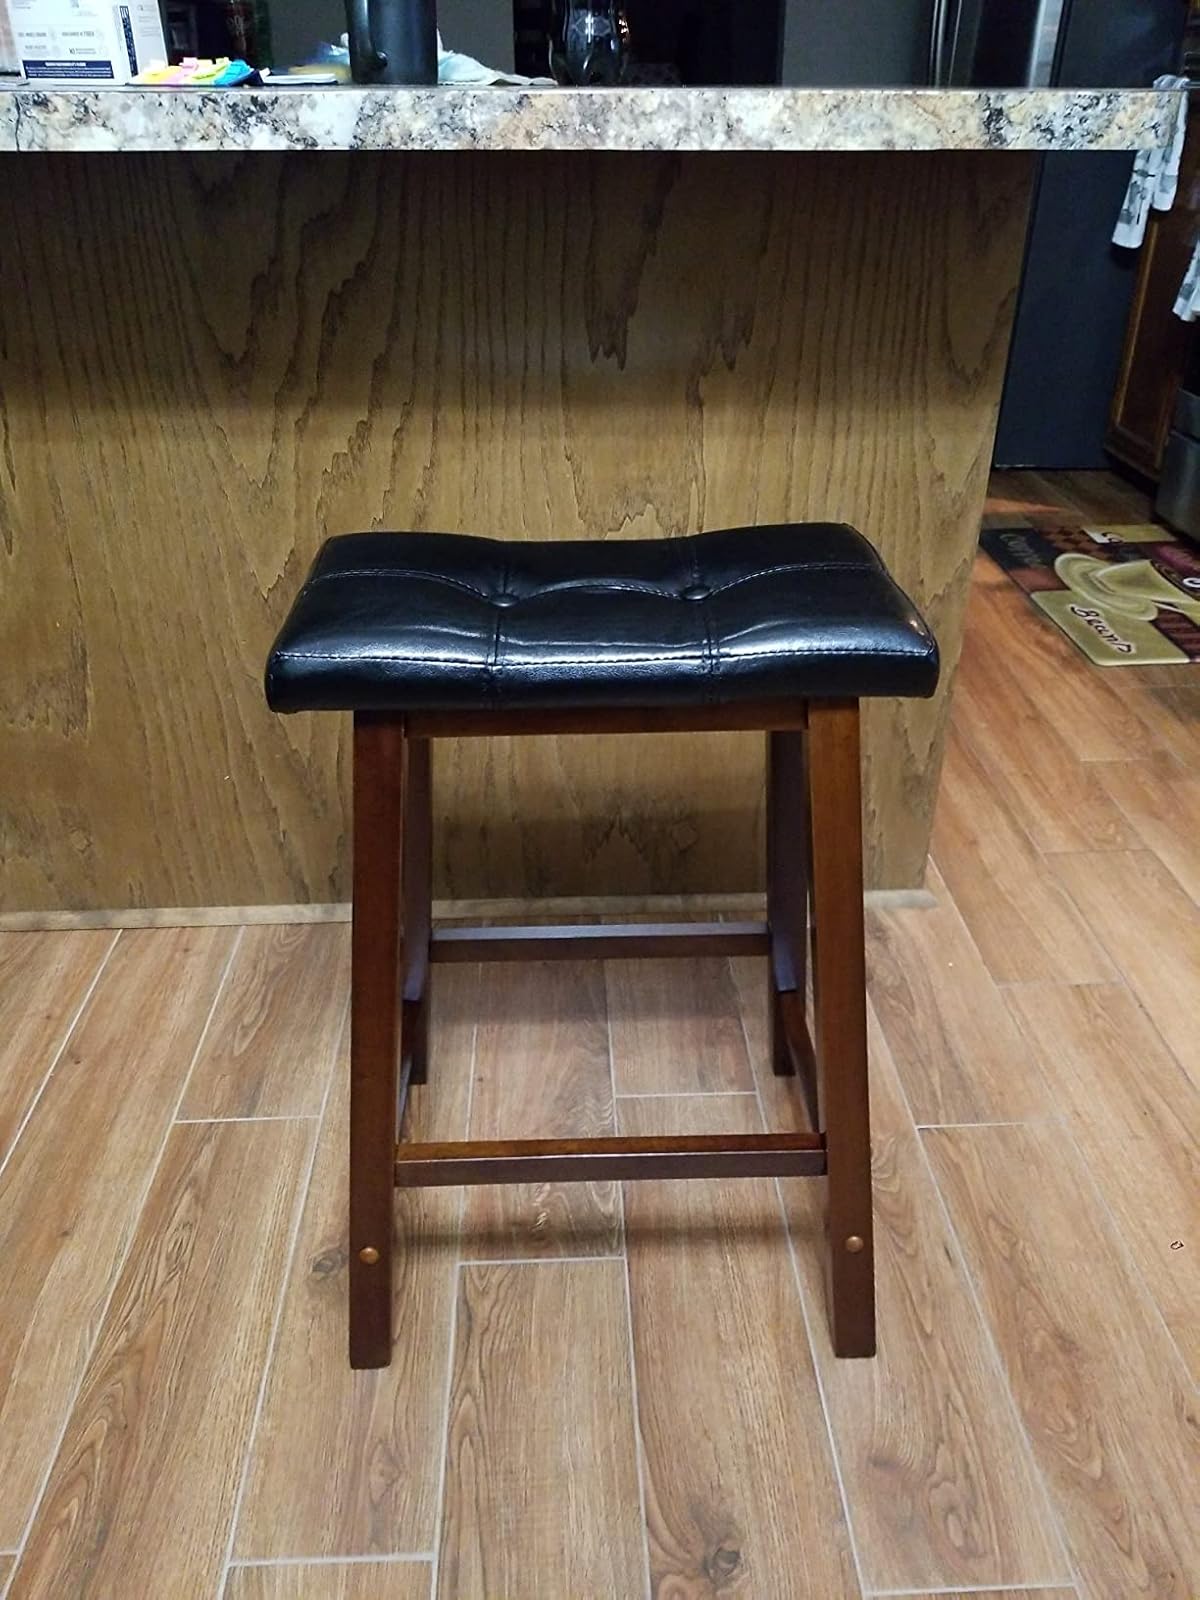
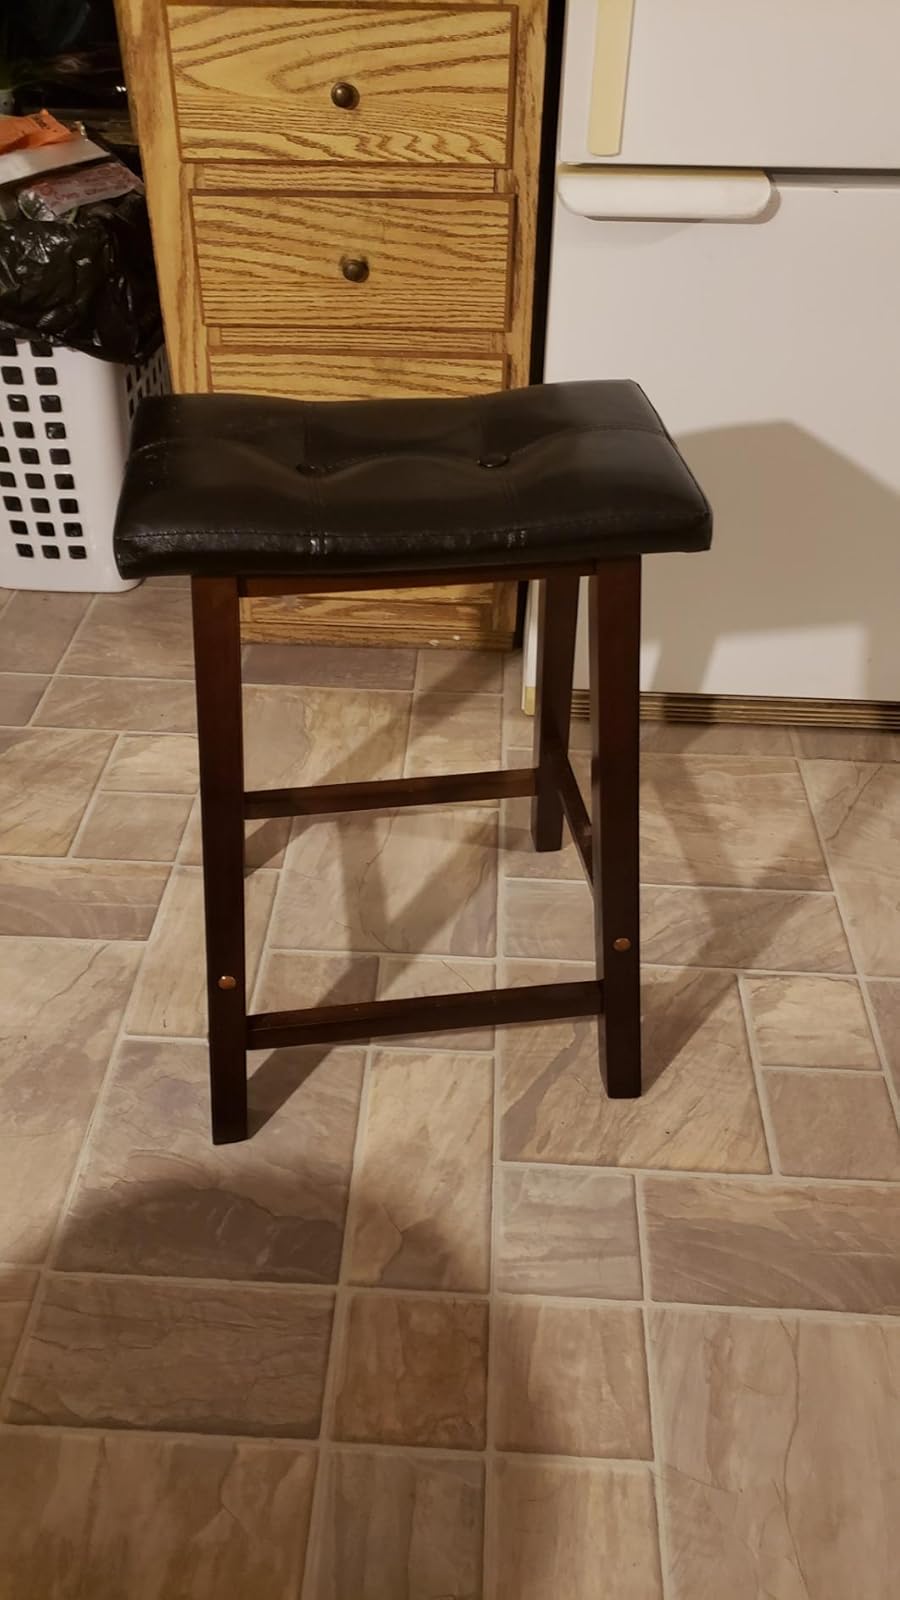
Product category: stool
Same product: yes